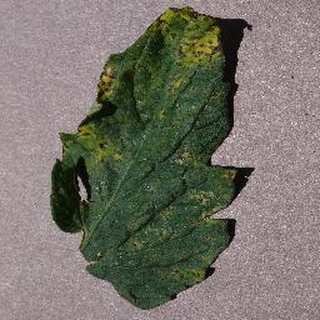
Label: tomato_septoria_leaf_spot